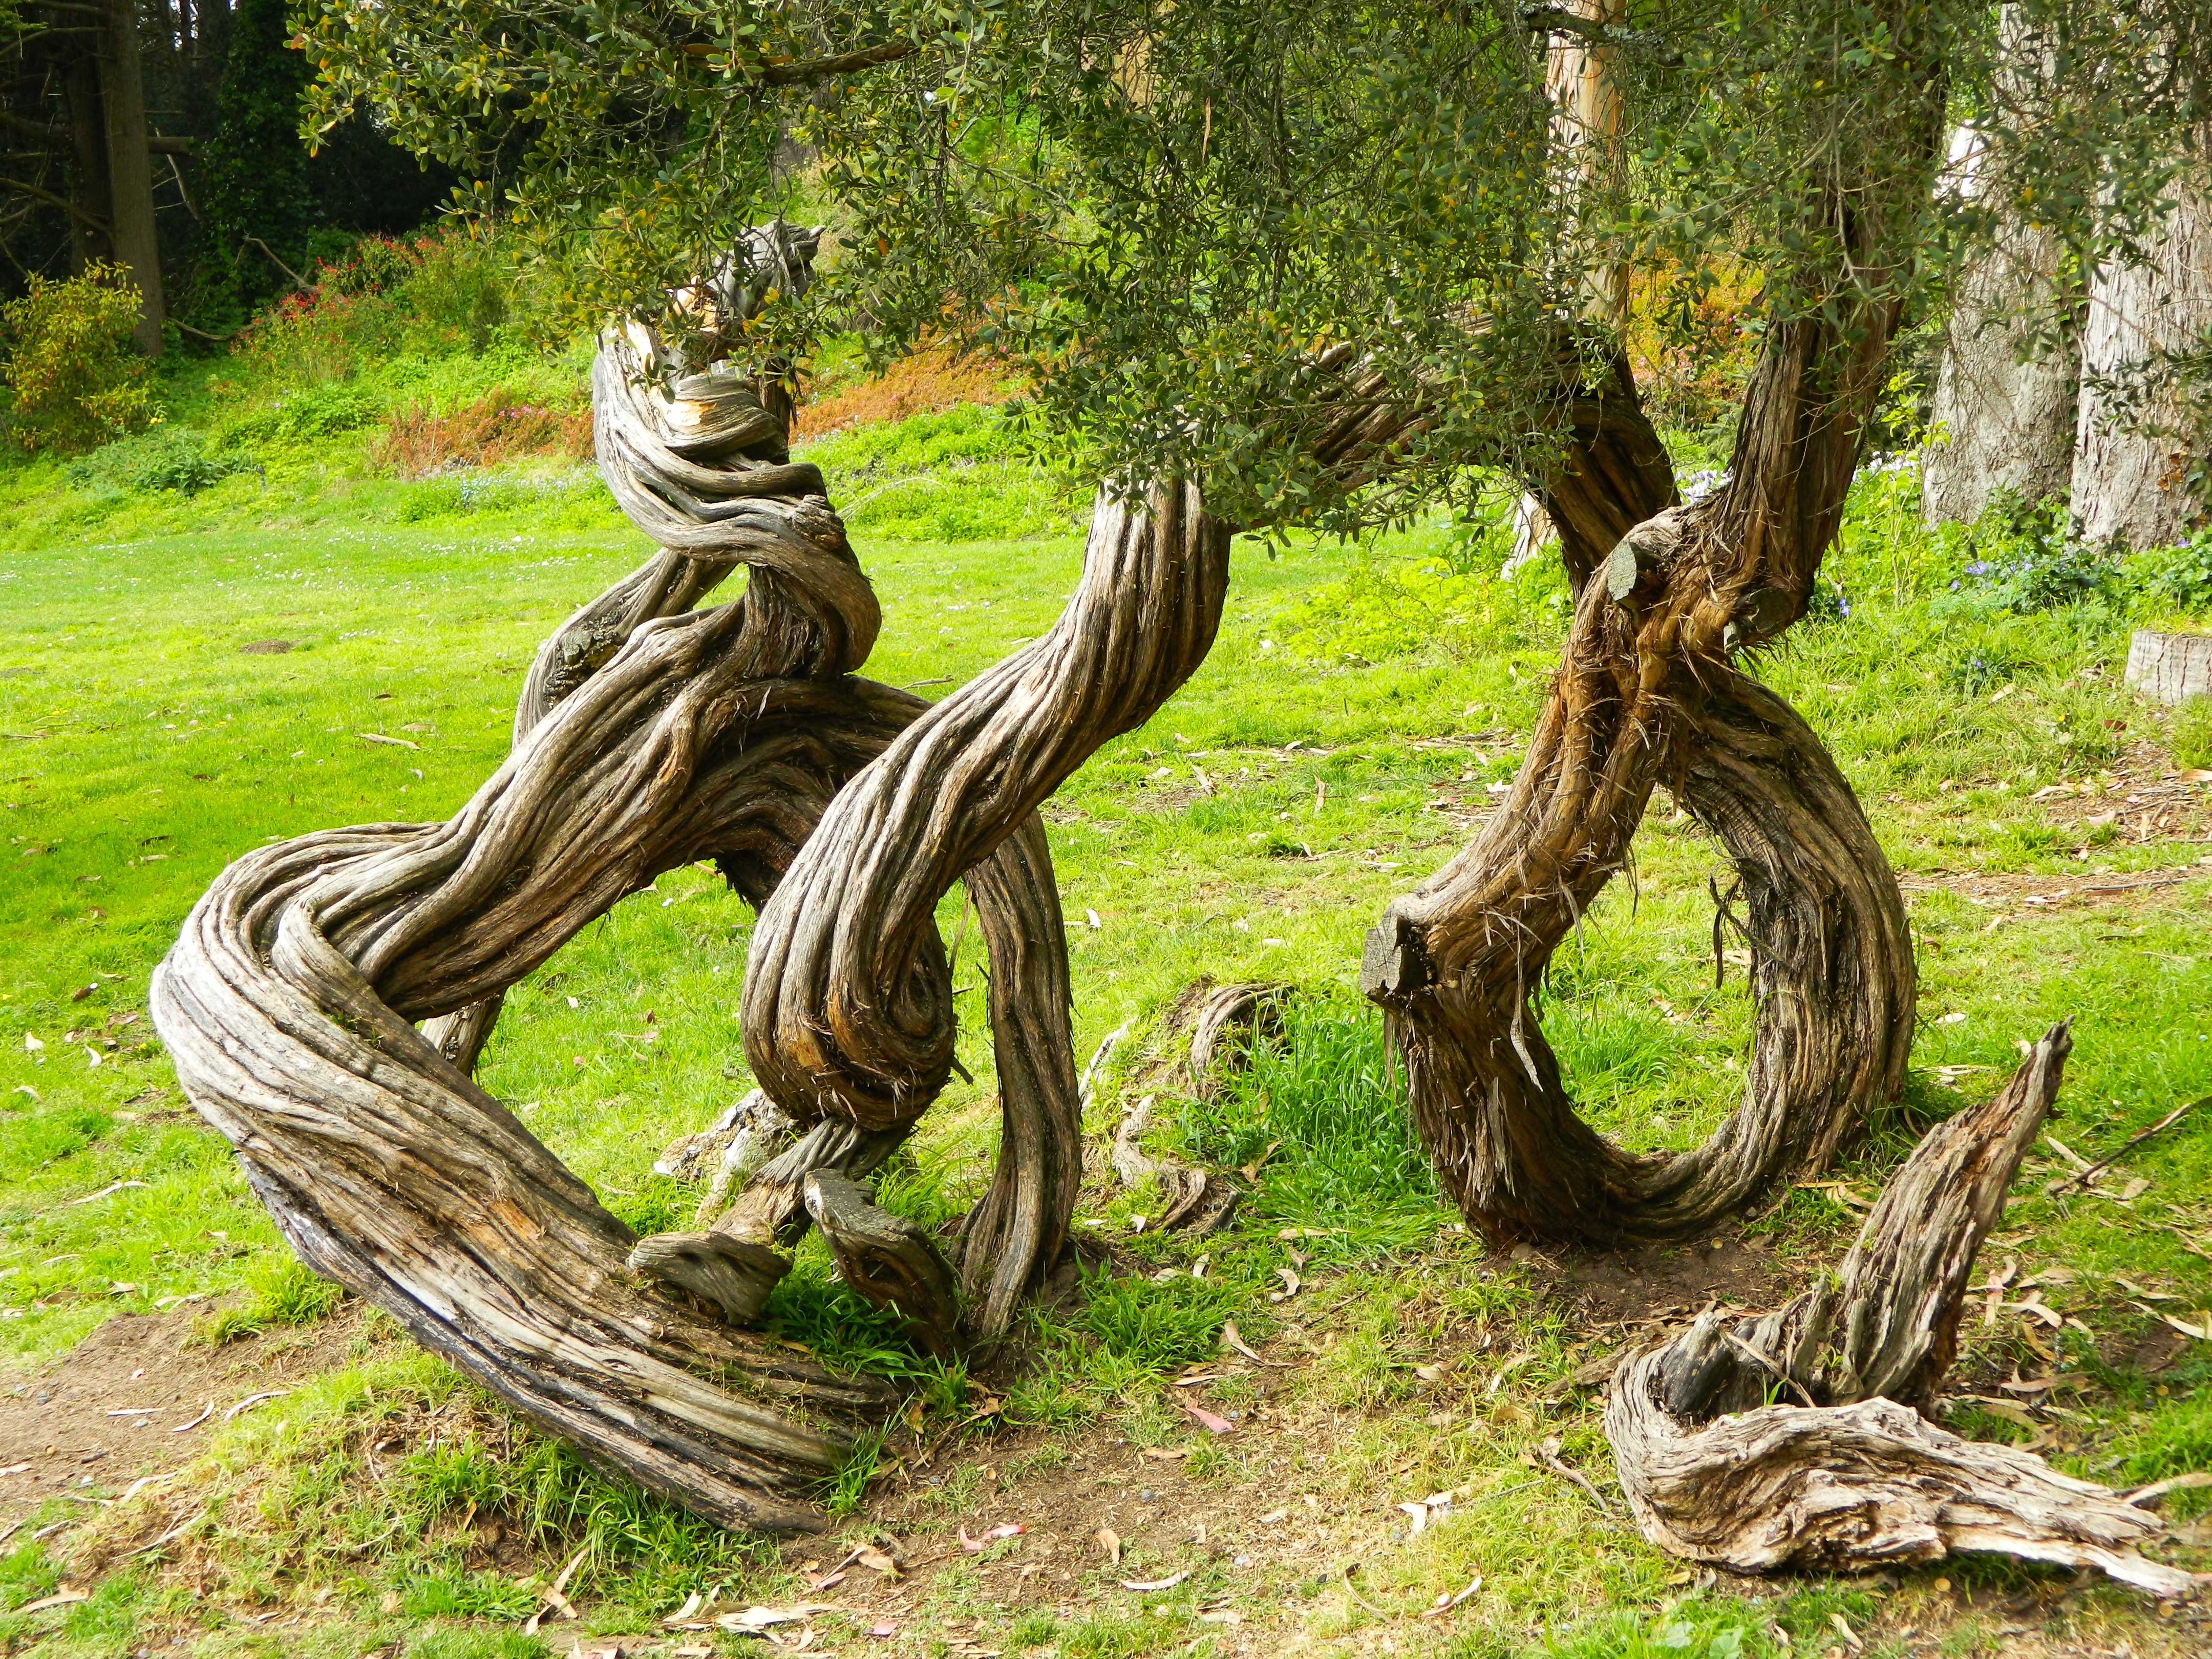
tree, nature, forest, grass, outdoor, branch, plant, wood, trunk, produce, natural, botany, garden, japan, sculpture, japanese, woodland, woody plant